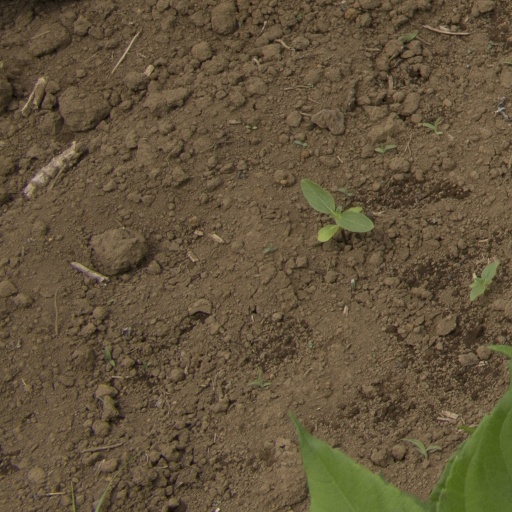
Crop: Jerusalem artichoke